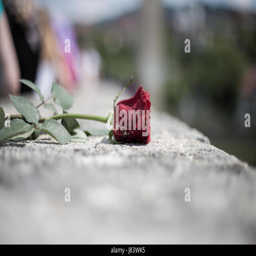
red roses in memory of the murdered innocent civilians , flowers for the dead